Value brands in the United Kingdom

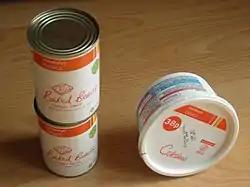
The own label Sainsbury's Basics brand was used for its low cost products until the late 2010s.

Sainsbury's Basics was an economy range of around 550 lines, mainly food but also including other areas such as toiletries and stationery. The Basics range used minimal packaging with simple orange and white designs. Sainsbury's Local stores sold none or very few of these lines. Sainsbury's seeks to differentiate itself on its own label items on quality and many of the Basics products cost more than what may be considered the equivalent products at Asda, Tesco and Morrisons. This can range from price differences of 1p for Basics Sultanas to Basics Spaghetti tin, where Sainsbury's price was nearly twice that of Asda Smart Price (the weight of the Sainsbury's product is very slightly more and of better quality).